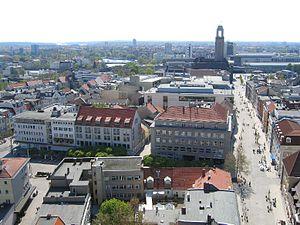
Spandau [ˈʃpandaʊ̯] est le 5ᵉ arrondissement administratif de Berlin, il est le plus à l'ouest de la ville. Il est situé au confluent de l'Havel et de la Spree.